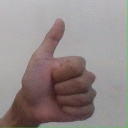
अक्षर: थ